Heiwadai Stadium

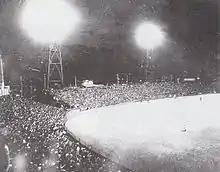
The first night game at Heiwadai Stadium, June 2, 1954.

The game finally started at 4:55 pm, almost two hours after its scheduled start time. With the 7:29 pm sunset just over two and a half hours away, it would have been feasible to complete a full game, however, the rain continued. A 15-minute, first-inning interruption followed by a one-hour delay after the third inning put the game even more behind. The umpire persuaded the reluctant Orions to resume the game in an attempt to fit five innings in before sundown and an announcement was made in the stadium that the game may have to be called at sunset. At 18:46 pm, with the Lions leading 5–4 in the bottom of the fourth inning, Mainichi began to overtly stall in an attempt to force a "no-game". Orion players repeatedly called time outs and went to the bench to drink water. The Lions scored four more runs in the fourth inning and before the top of fifth, with the Orions trailing 4–9, Mainichi manager Yoshio Yuasa insisted that he could not continue.